Brunei national football team

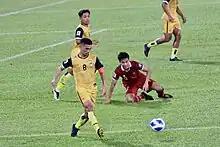

Upon returning to the football action, the Wasps were unable to qualify for both the 2012 and 2014 AFF Championship following several losses. Brunei was again defeated 2–1 in aggregate against the Chinese Taipei during the 2018 FIFA World Cup Qualification in March 2015. The wasps failed to qualify for the 2016 AFF Championship after suffering defeats from Cambodia and Laos. Brunei was then invited to the 2016 AFC Solidarity Cup where they finished in fourth place after losing 3–2 to Laos. Despite the disappointment, Shah Razen Said from the Bruneian side managed to become the tournament's top scorer, finishing with a total of 4 goals.